J. R. Carmichael House

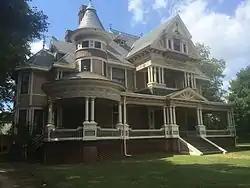

The J. R. Carmichael House, also known as The Carmichael House, is a historic residence in Jackson, Georgia. It was built in 1898 and added to the National Register of Historic Places in 1977. It is located at 149 McDonough Road.